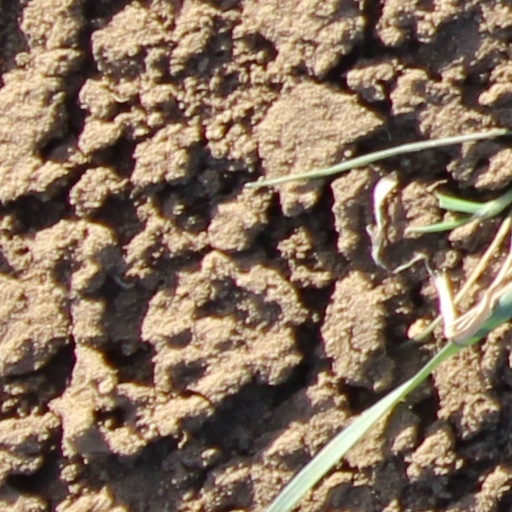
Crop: wheat